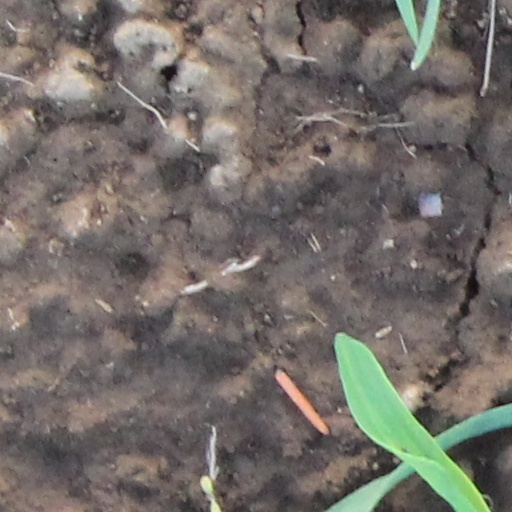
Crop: wheat